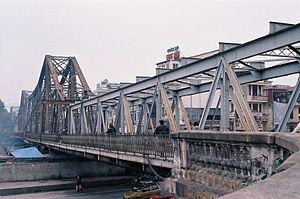
Le district de Long Bien est un district urbain du Viêt Nam situé dans la province de Hanoi, dans la région du Delta du Fleuve Rouge.